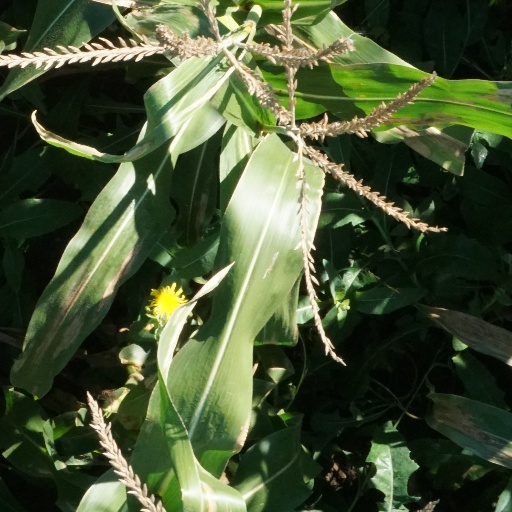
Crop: maize; corn